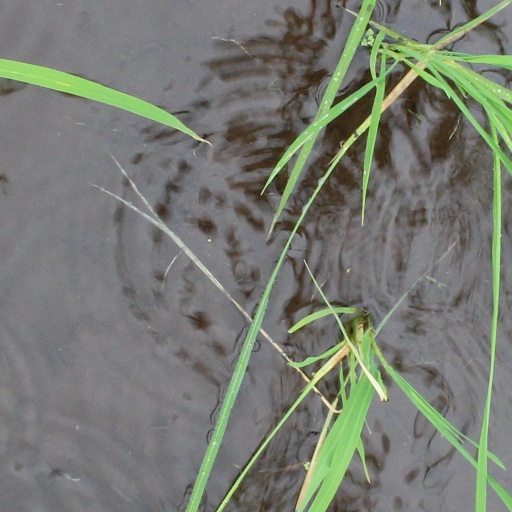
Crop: rice